Harry Watrous

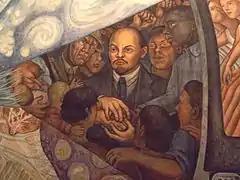
The controversial portrait of Lenin, as seen in Rivera's recreation of the destroyed "Man at the Crossroads".

In 1934, Diego Rivera was commissioned to paint a mural, "Man at the Crossroads", for the RCA Building at Rockefeller Center. Rivera's depiction of "Lenin as the great modern leader of humanity…proved too much for the art-loving Rockefellers. Rivera was paid in full and dismissed, and the uncompleted mural was covered with burlap," and ultimately destroyed.This news filled artists and art lovers with anger and resentment. The old question was raised; "Has the owner of a work of art a right to destroy it?" The almost instinctive response seems to be "No." Yet there was, strange to relate, a decided clash of opinion even among the artists, to say nothing of the press. "It was premeditated Art Murder," said John Sloan, one of our most important and respected painters. "Poppycock," exclaimed Harry Watrous, the venerable president of the National Academy of Design. "Mr. [Nelson] Rockefeller, feeling insulted by the political propaganda in the Rivera mural, destroyed it, as he had a perfect right to do."